George Twisleton

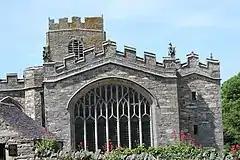
St Beuno's Church, Clynnog Fawr, where Twisleton was buried in 1667

George Twisleton, 1618 to 12 May 1667, was a member of the landed gentry from Yorkshire and colonel in the Parliamentarian army during the Wars of the Three Kingdoms. Under the Commonwealth of England, he sat as MP for Anglesey from 1654 to 1659.